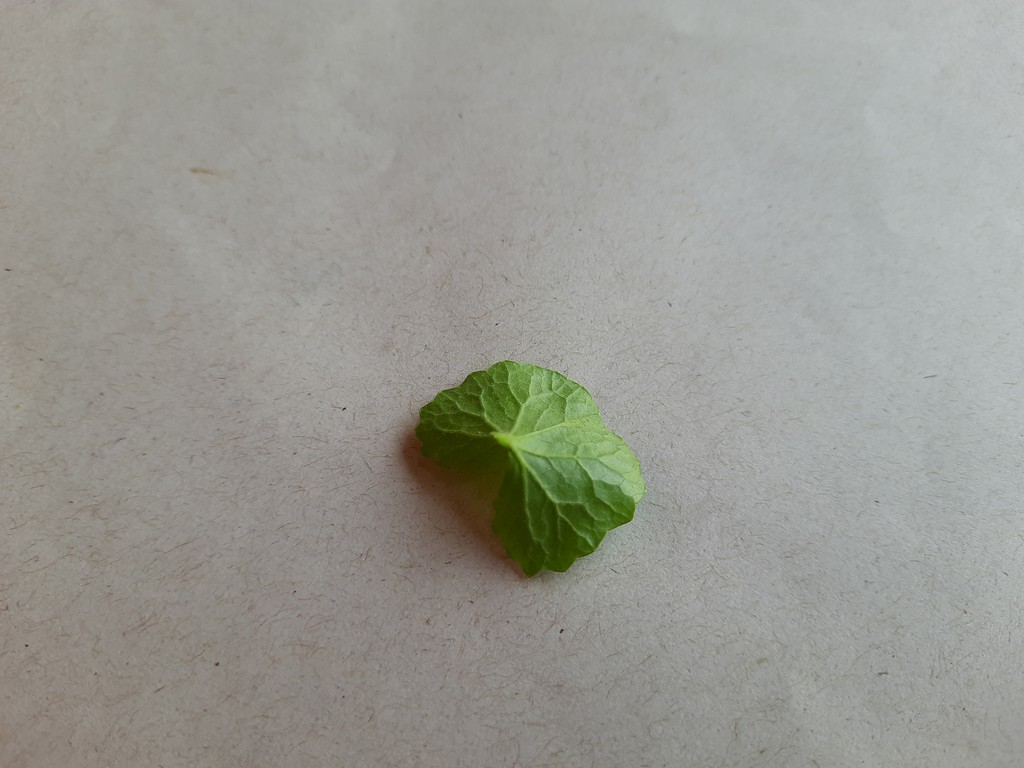
Label: Healthy